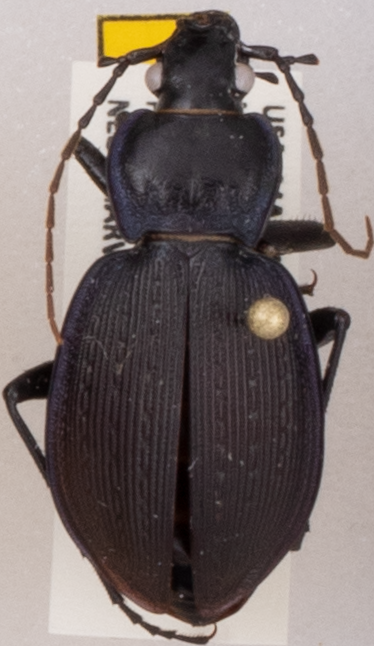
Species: Carabus goryi
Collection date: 2018-07-31
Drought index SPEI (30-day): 1.216
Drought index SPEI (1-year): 0.63
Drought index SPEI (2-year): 0.132